Zytek Automotive

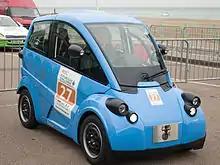
Gordon Murray Design T.27

Launched in 2011 with Gordon Murray Design, Zytek helped develop the Gordon Murray T.27 all-electric three seater road car. With a total cost of £9m, the T.27 was made possible via £4.5m of investment from the UK government backed Technology Strategy Board. With a total cost of £9m ( in June 2010), the research and development project allowed the consortium to develop a prototype that was unveiled at the Royal Automobile Club in June 2011. The T.27 road debut was held in November 2011 at the RAC Future Car Challenge. As of 2011, Gordon Murray Design was negotiating with three manufacturers for possible production of the T.27.